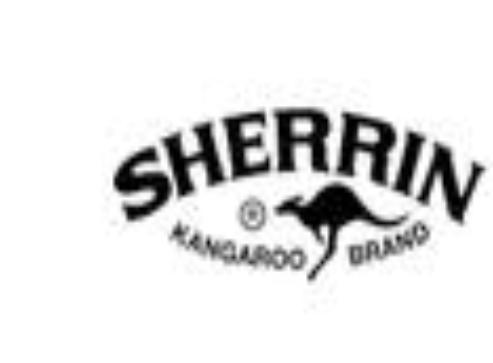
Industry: Sports